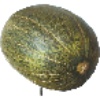
Label: Melon Piel de Sapo 1